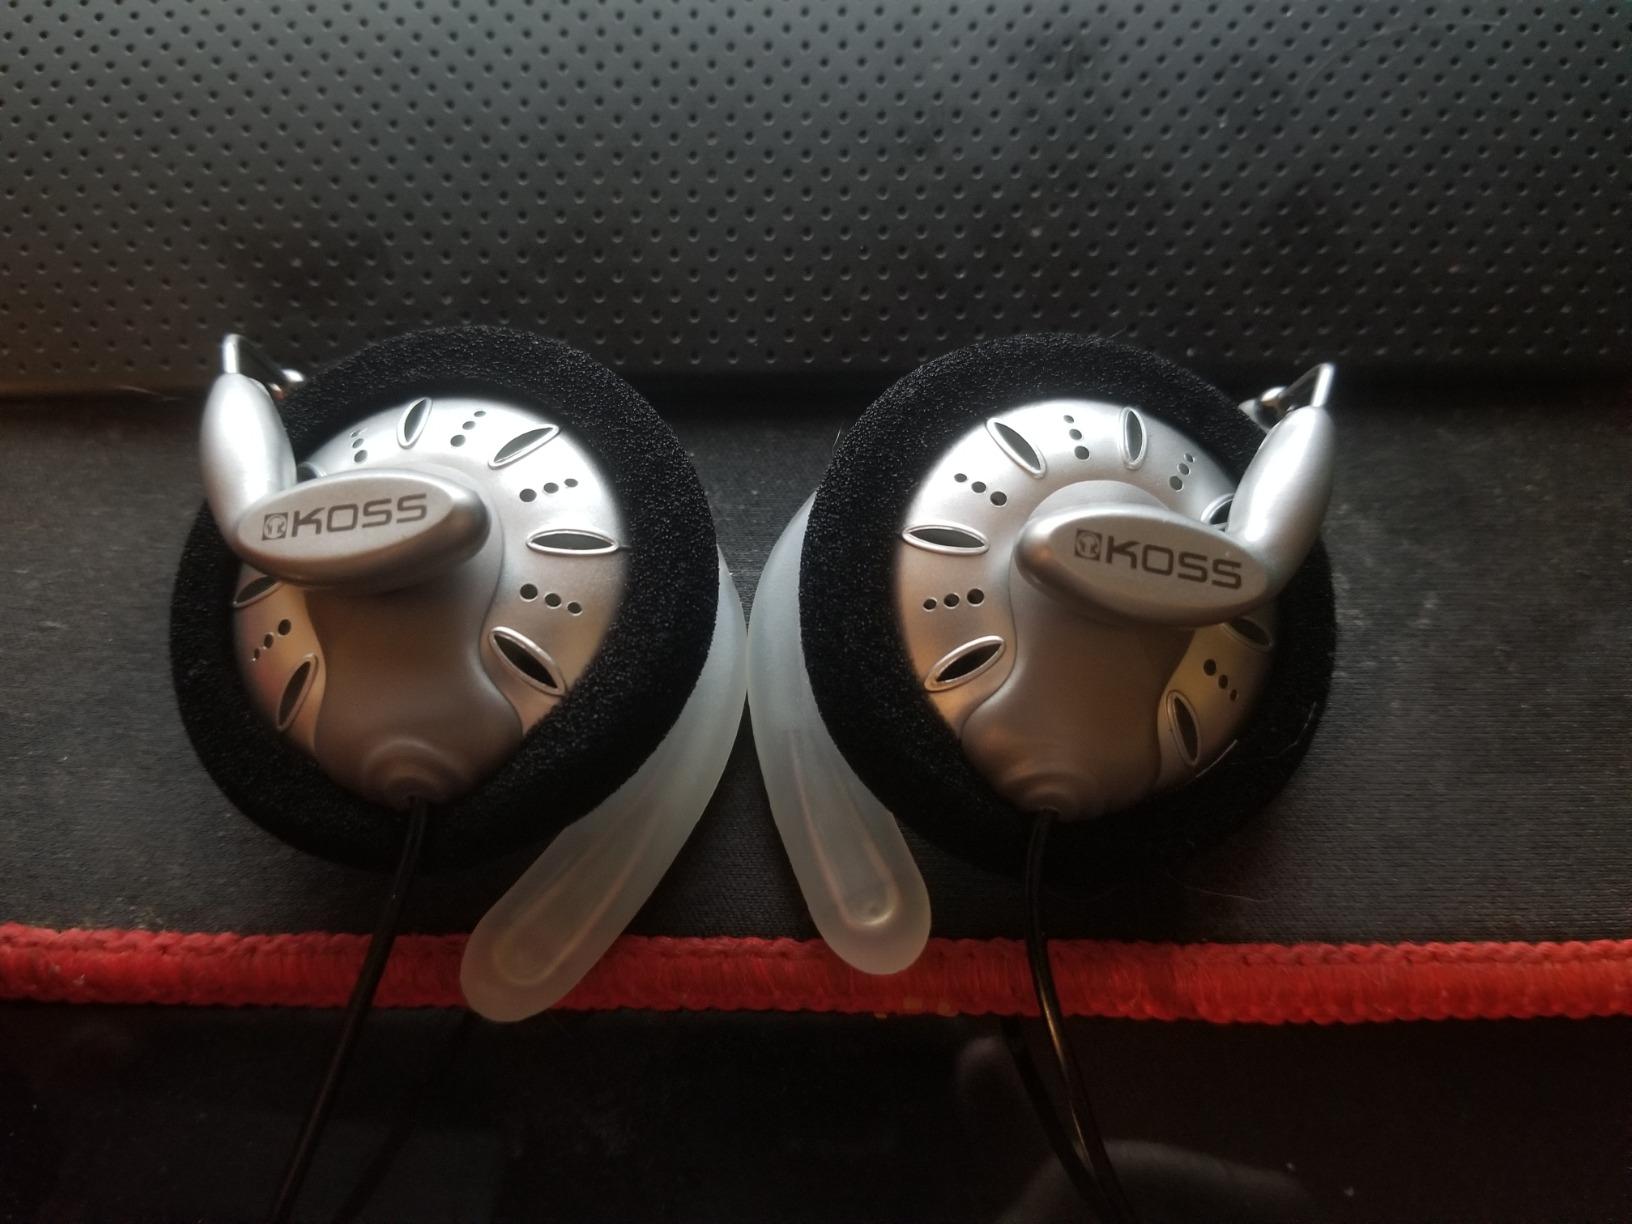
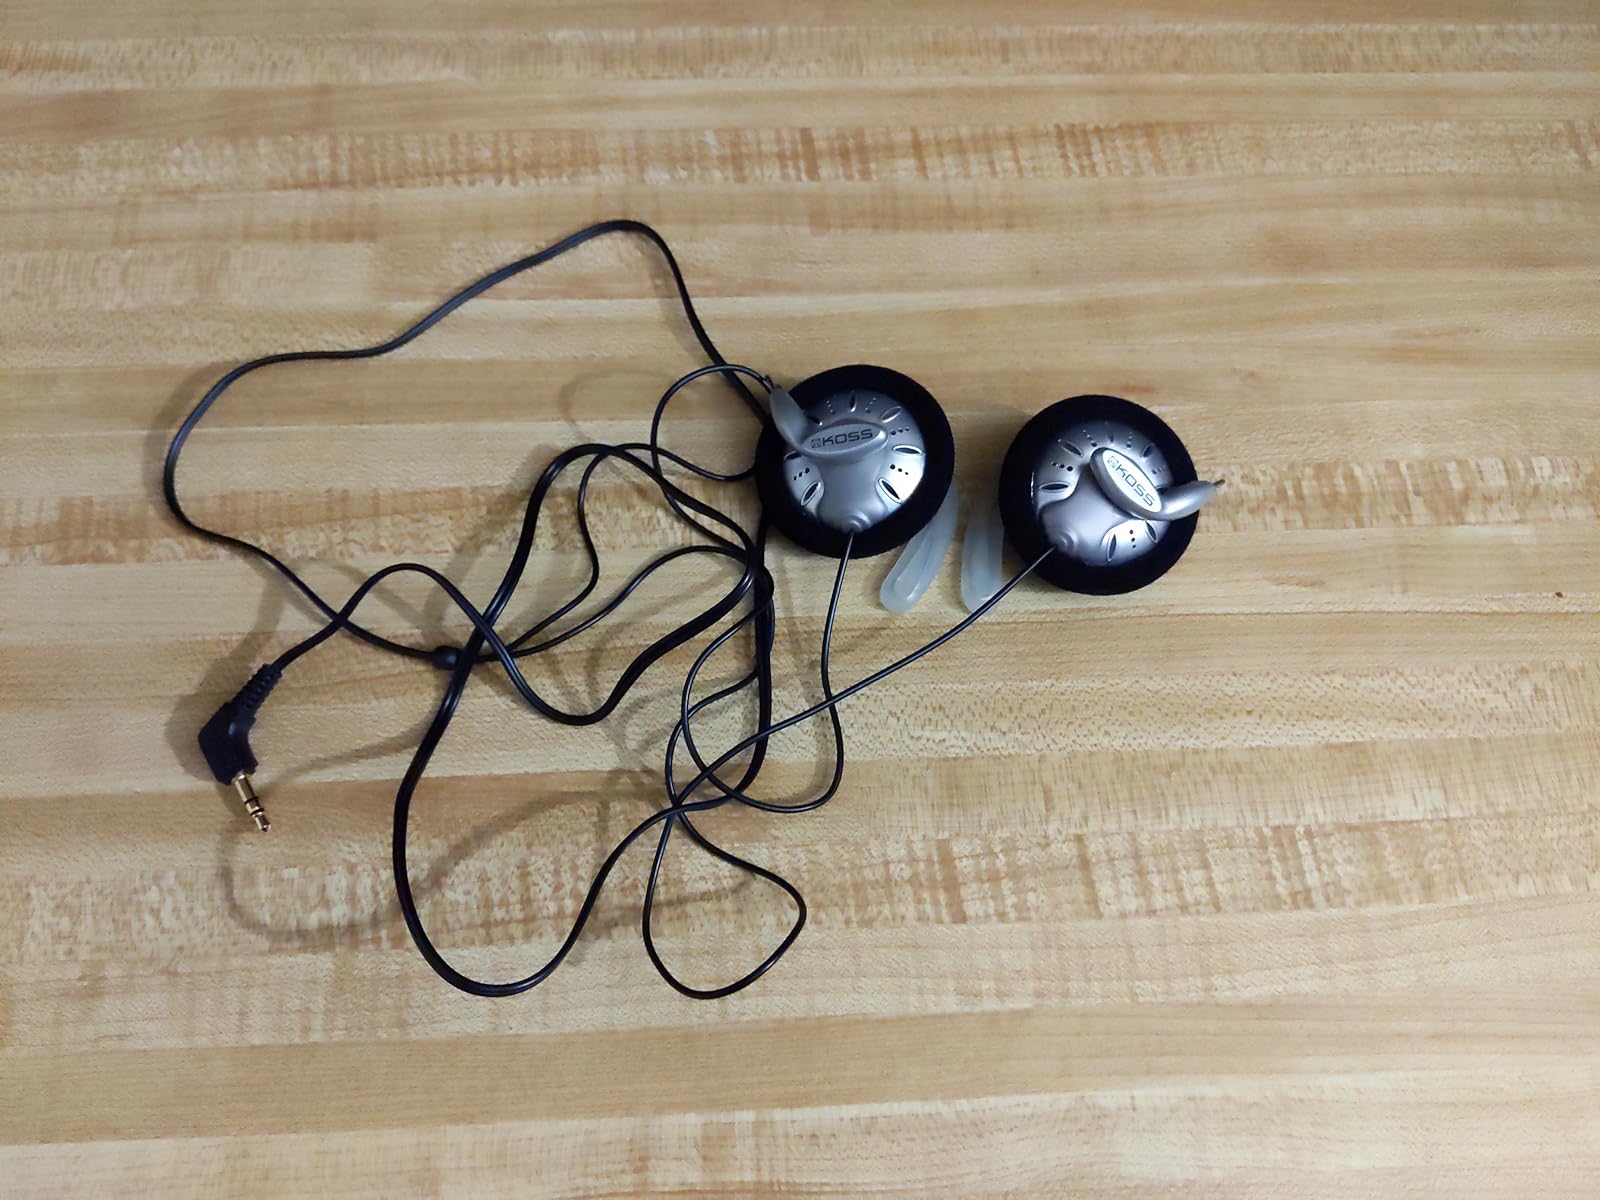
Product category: headphones
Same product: yes